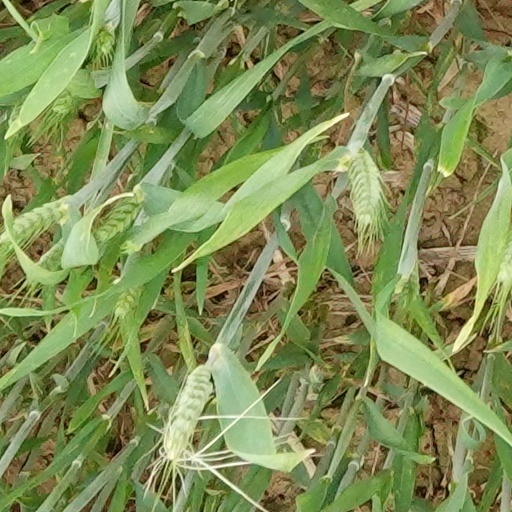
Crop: wheat